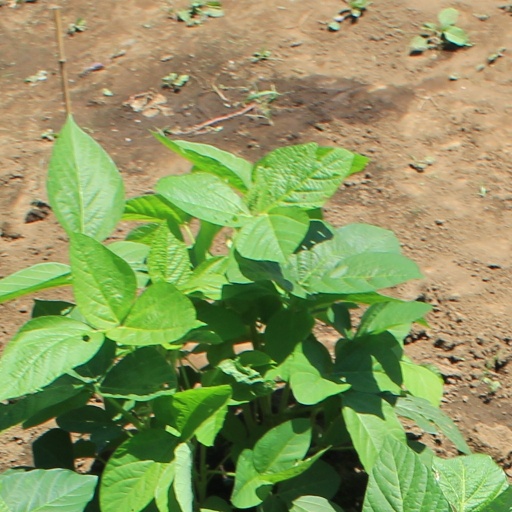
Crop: soybean